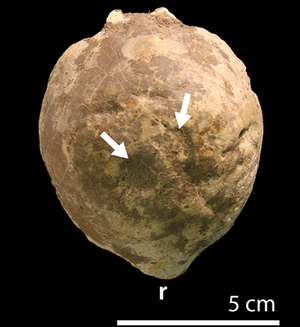
Sphaerotholus est un genre éteint de dinosaures herbivores pachycéphalosauridés.